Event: Ecuador Earthquake
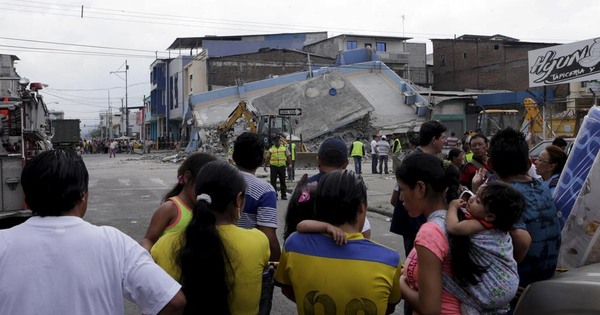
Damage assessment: damage